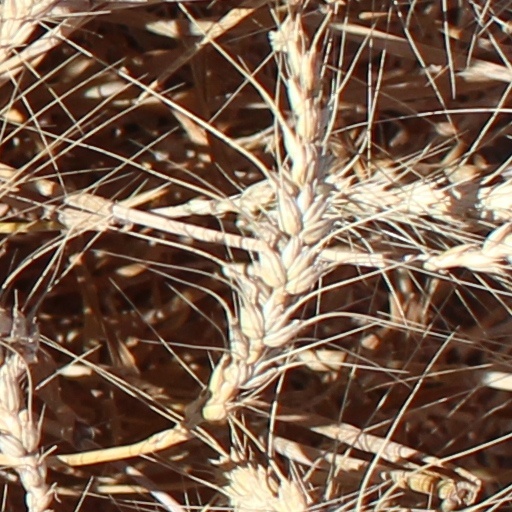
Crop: wheat